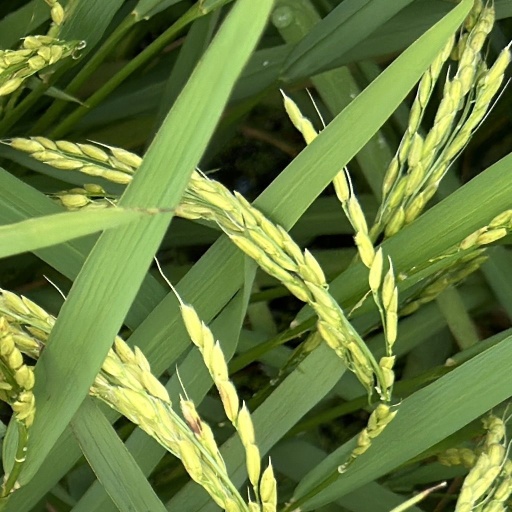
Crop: rice